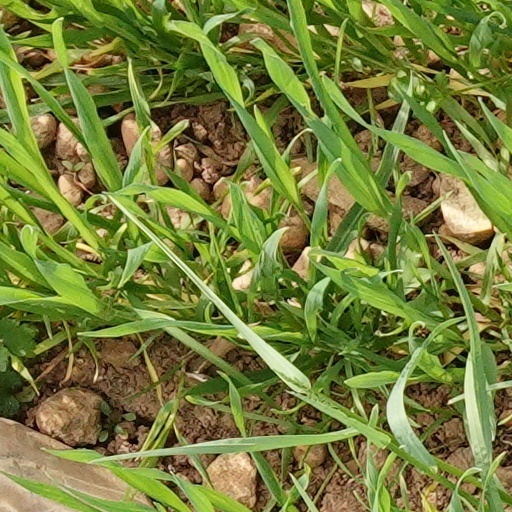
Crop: wheat